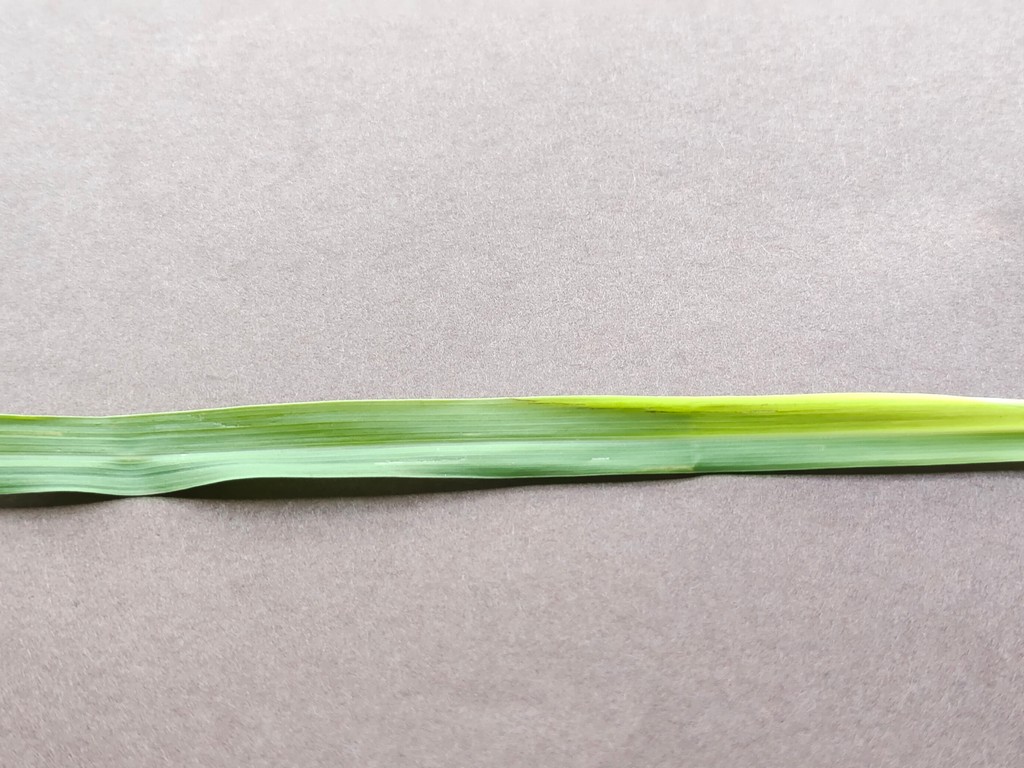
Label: Healthy